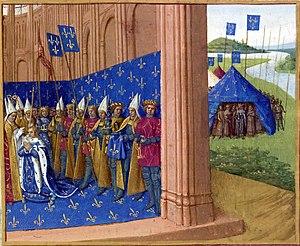
Couronnement de Lothaire. Lothaire et Richard sans Peur Grandes Chroniques de France, enluminées par Jean Fouquet, Tours, vers 1455-1460 Paris, BnF, département des Manuscrits, Français 6465, fol. 163 (Livre de Lothaire) Couronnement de Lothaire
Le premier sacre d'un roi en France est celui de Pépin le Bref, principalement par alliance avec l'Église catholique pour assurer sa légitimité. Il est sacré une première fois en mars 752 par une assemblée d'évêques du royaume des Francs réunie à Soissons et conduite par l'archevêque de Mayence, Boniface. Le dimanche 28 janvier 754, il est sacré une deuxième fois à Saint-Denis par le pape Étienne II qui donne aussi l'onction à ses deux fils, et bénit son épouse Bertrade ou Berthe de Laon. Le premier monarque français à être couronné et sacré dans la cathédrale de Reims est Louis le Pieux en octobre 816.